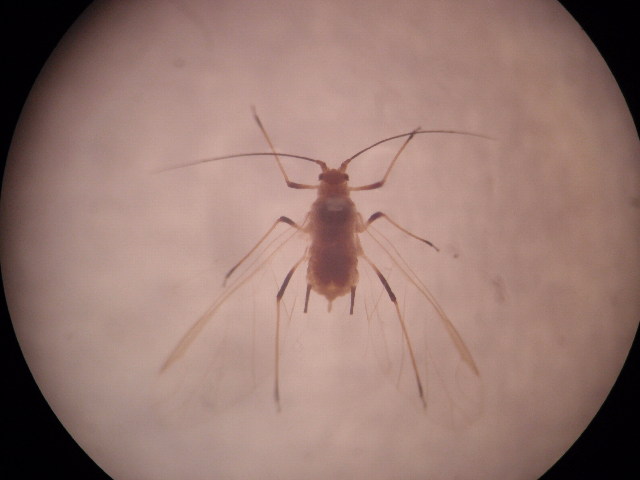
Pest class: english_grain_aphid